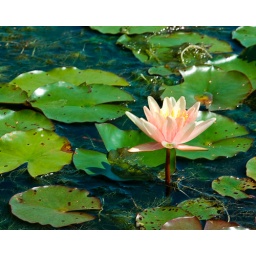
pink water lilly in water